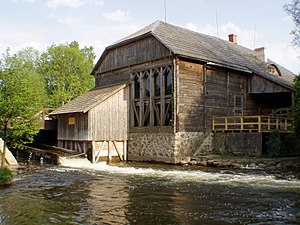
Aukštaitija nationalpark / Billeder fra Aukštaitija nationalpark
"Aukštaitija nationalpark er en nationalpark i det nordøstlige Litauen, i den skovklædte region Aukštaitija. parken er grundlagt i 1974 som ""litauiske SSRs nationalpark"" og er den ældste nationalpark i landet hvis historie går tilbage til en botanisk og zoologisk park fra 1960. I 1991 blev navnet ændret til Aukštaitija nationalpark.